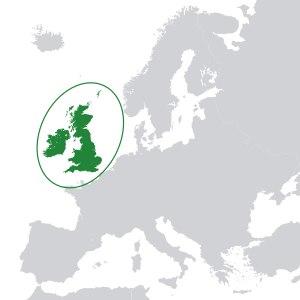
La terminologie des îles Britanniques se réfère aux divers termes utilisés pour décrire les différentes zones géographiques et politiques de la Grande-Bretagne, de l'Irlande et des îles plus petites qui les entourent. La terminologie est souvent une source de confusion, en partie à cause de la similitude entre certains des mots utilisés, mais aussi parce qu'ils sont souvent utilisés de façon large. En outre, beaucoup de ces mots portent des connotations géographiques et politiques qui sont affectées par l'histoire des îles.